Royal Exchange, Manchester

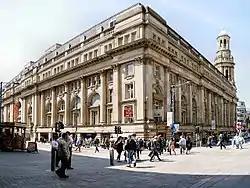
Exterior of the Royal Exchange

The Royal Exchange is a grade II listed building in Manchester, England. It is located in the city centre on land bounded by St Ann's Square, Exchange Street, Market Street, Cross Street and Old Bank Street. The complex includes the Royal Exchange Theatre and the Royal Exchange Shopping Centre.